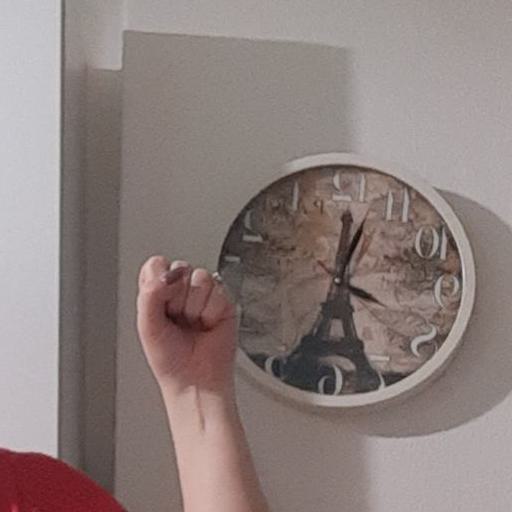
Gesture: fist